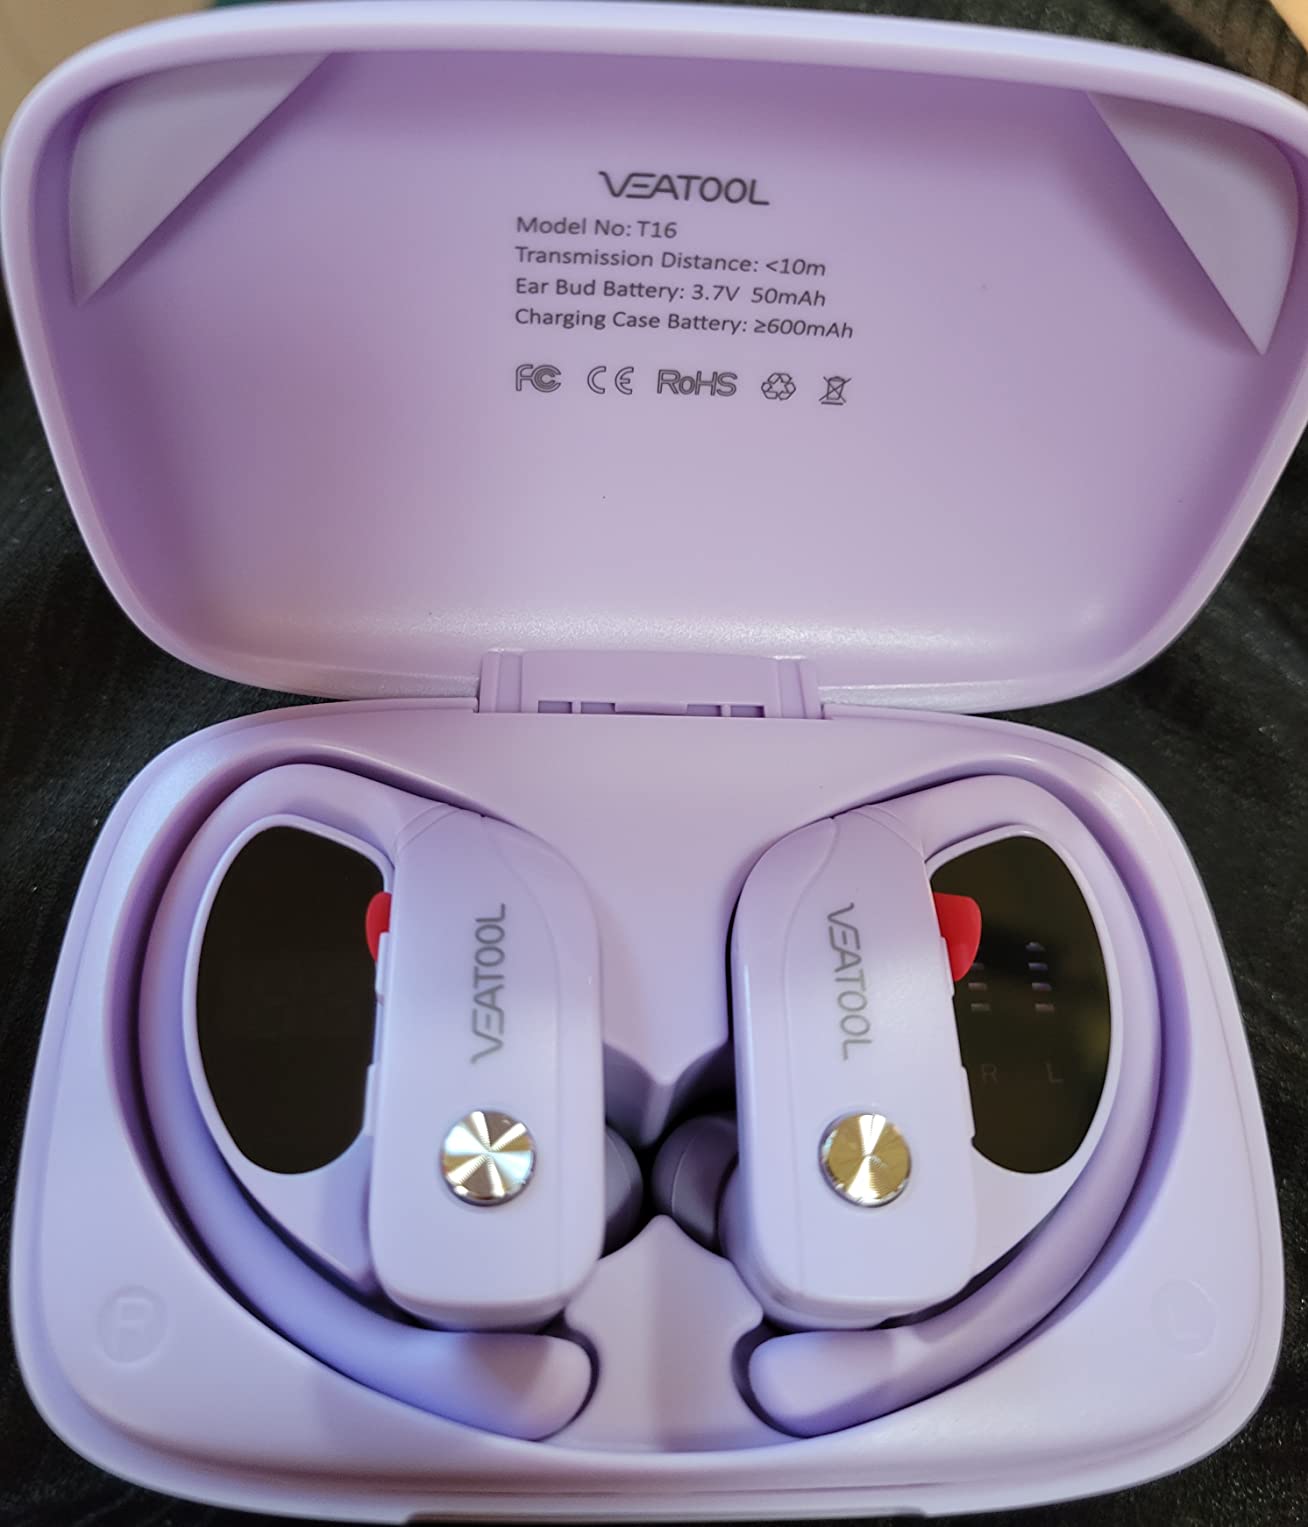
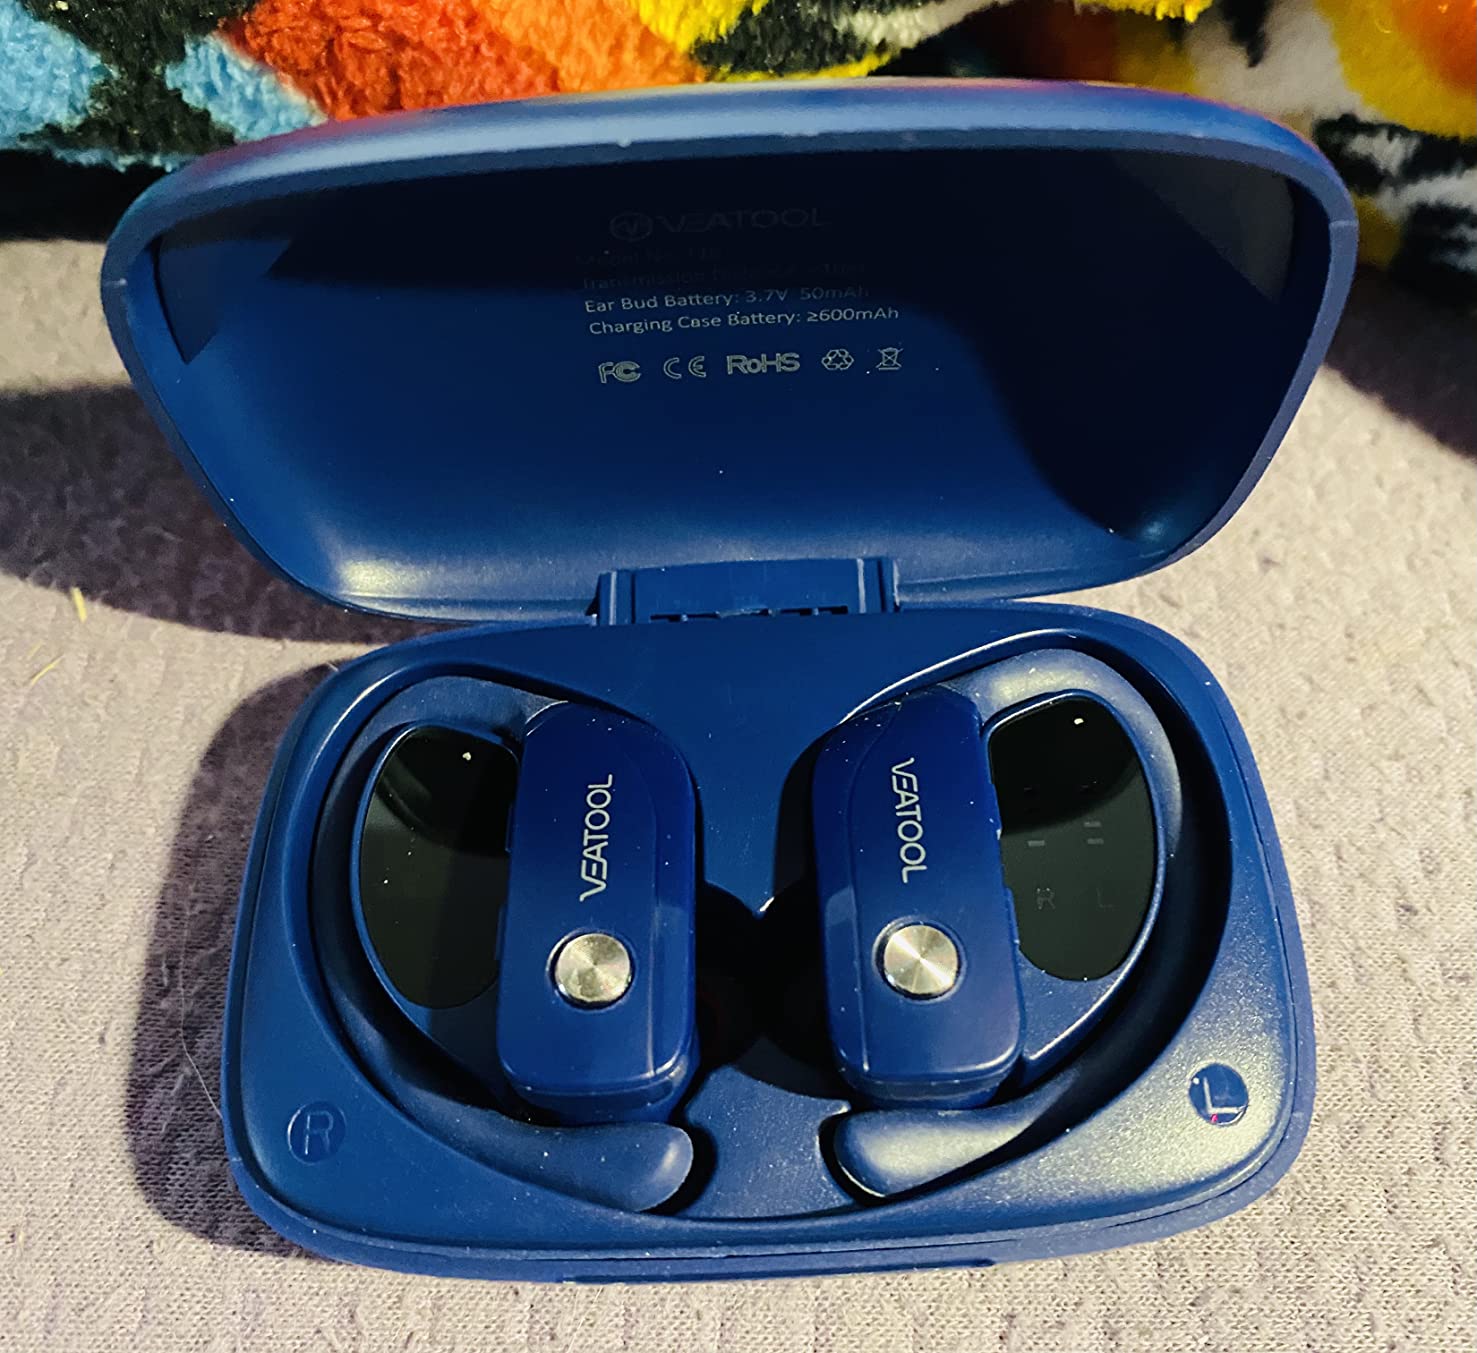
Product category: earbuds
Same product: no